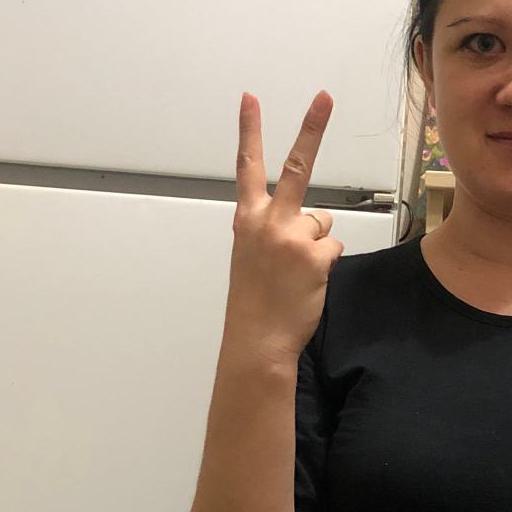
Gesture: peace_inverted